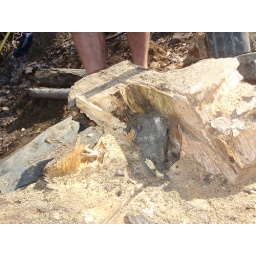
Sals trailwork day, building a log ride from a fallen tree. This rock was embedded in the trees roots.